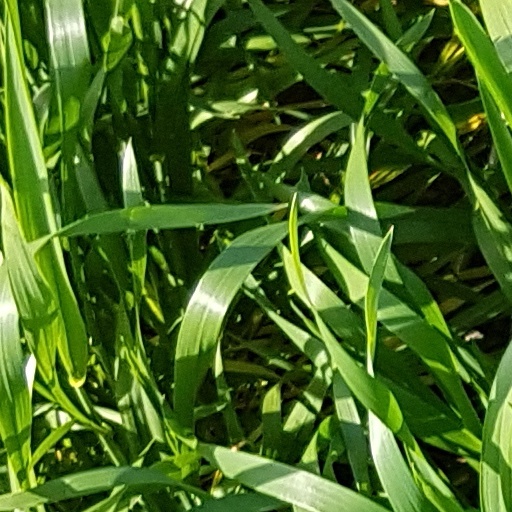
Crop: wheat